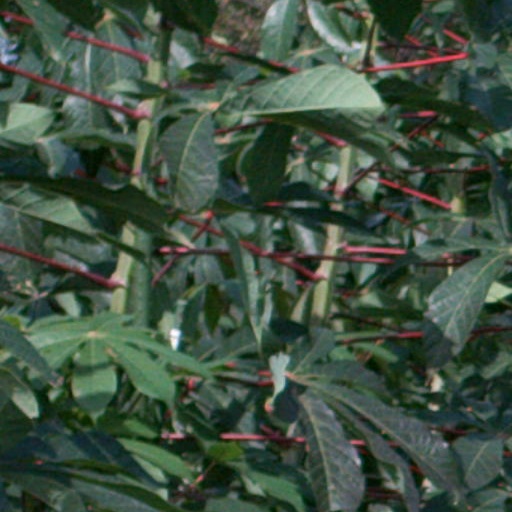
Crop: cassava